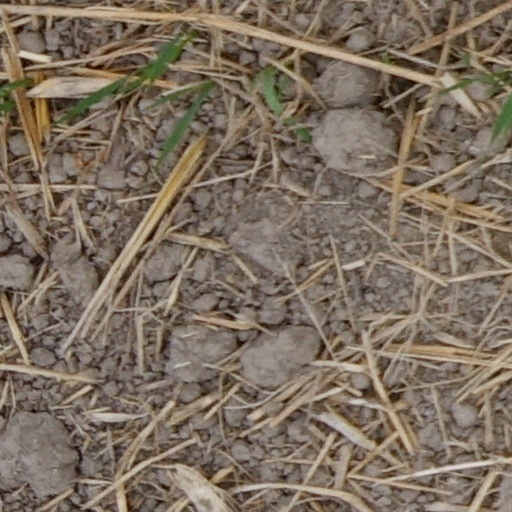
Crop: wheat